Tegin

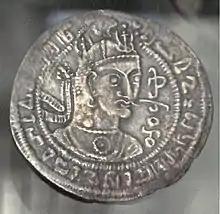
Possible Hephthalite ruler. Shahi Tegin 728 CE.

Tegin (also tigin, MC *"dək-gɨn" > Pinyin: "Tèqín"; , erroneously "Tèlè" ) is a Turkic title, commonly attachable to the names of the junior members of the Khagan's family. However, Ligeti cast doubts on the Turkic provenance by pointing to the non-Turkic plural form "tegit." According to Mahmud al-Kashgari, tegin means 'servant, slave'.